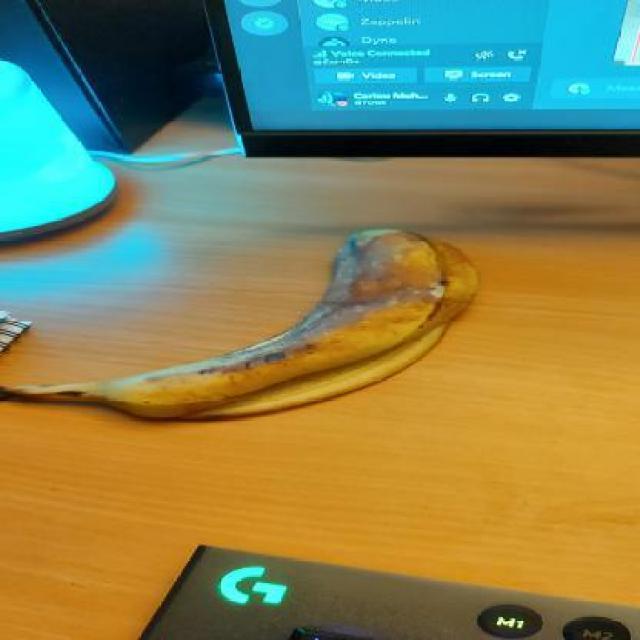
Label: bananas